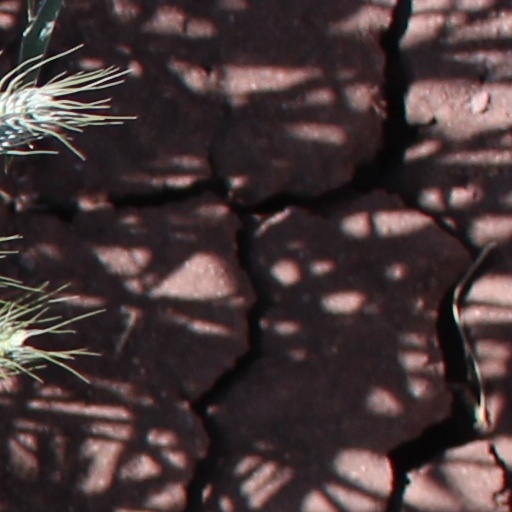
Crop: wheat